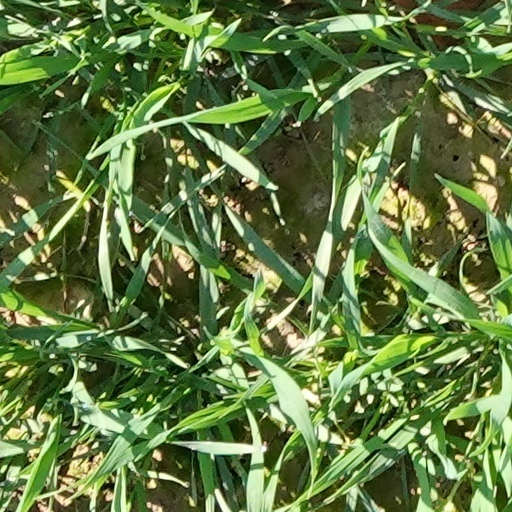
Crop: wheat